Mud Hut (Knight's Folly)

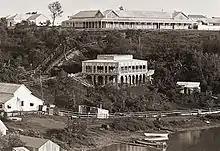
Mud Hut also Known as Knight's Folly in Darwin taken in 1902.

The Mud Hut was constructed in 1883 by John George Knight, an architect and the Government Resident of the Northern Territory from 1890 to 1892. Built from 'Egyptian bricks', it was two storeys, was the width of one room and featured large verandahs.